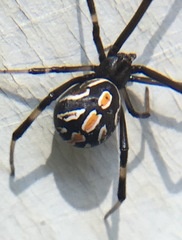
Species: Lactrodectus_hesperus